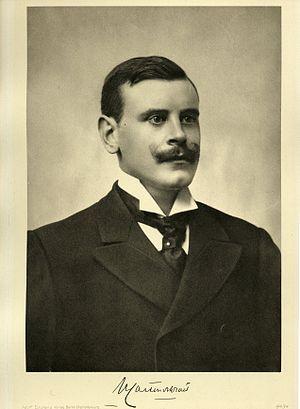
Portrait de Henri Carton de Wiart vers 1900 paru dans ""La Belgique d'aujourd'hui"", sous la direction de Gustave DELTOUR, Berlin-Charlottenburg, Adolf Eckstein, vers 1908. Scannée et mise en forme par Henrotte Damien le 13 janvier 2007.
Cette liste présente tous les chefs du gouvernement belge depuis 1830. Le nom de leur fonction a varié au fil des siècles :
Le suffrage féminin en Belgique et l’obtention du droit de vote par les femmes est le fruit d’une longue lutte dont l’origine remonte à l’indépendance du pays en 1830. La Constitution de 1831 ne prévoyait pas un droit de vote pour les femmes. Le mode d’élection étant le suffrage censitaire, peu de personnes y avaient accès. Des combats seront menés par des femmes durant la seconde moitié du XIXᵉ siècle et le début du XXᵉ siècle afin d’avoir le droit de voter. Après la Première Guerre mondiale, le droit de vote sera partiellement accordé à certaines d'entre elles. Cependant, il faudra attendre 1948 pour que toutes les femmes belges puissent avoir accès aux urnes.
Le gouvernement Carton de Wiart est un gouvernement catholique-libéral-socialiste qui gouverna la Belgique du 20 novembre 1920 jusqu'au 20 novembre 1921.
Le comte Henry Carton de Wiart est un écrivain et un homme politique belge.